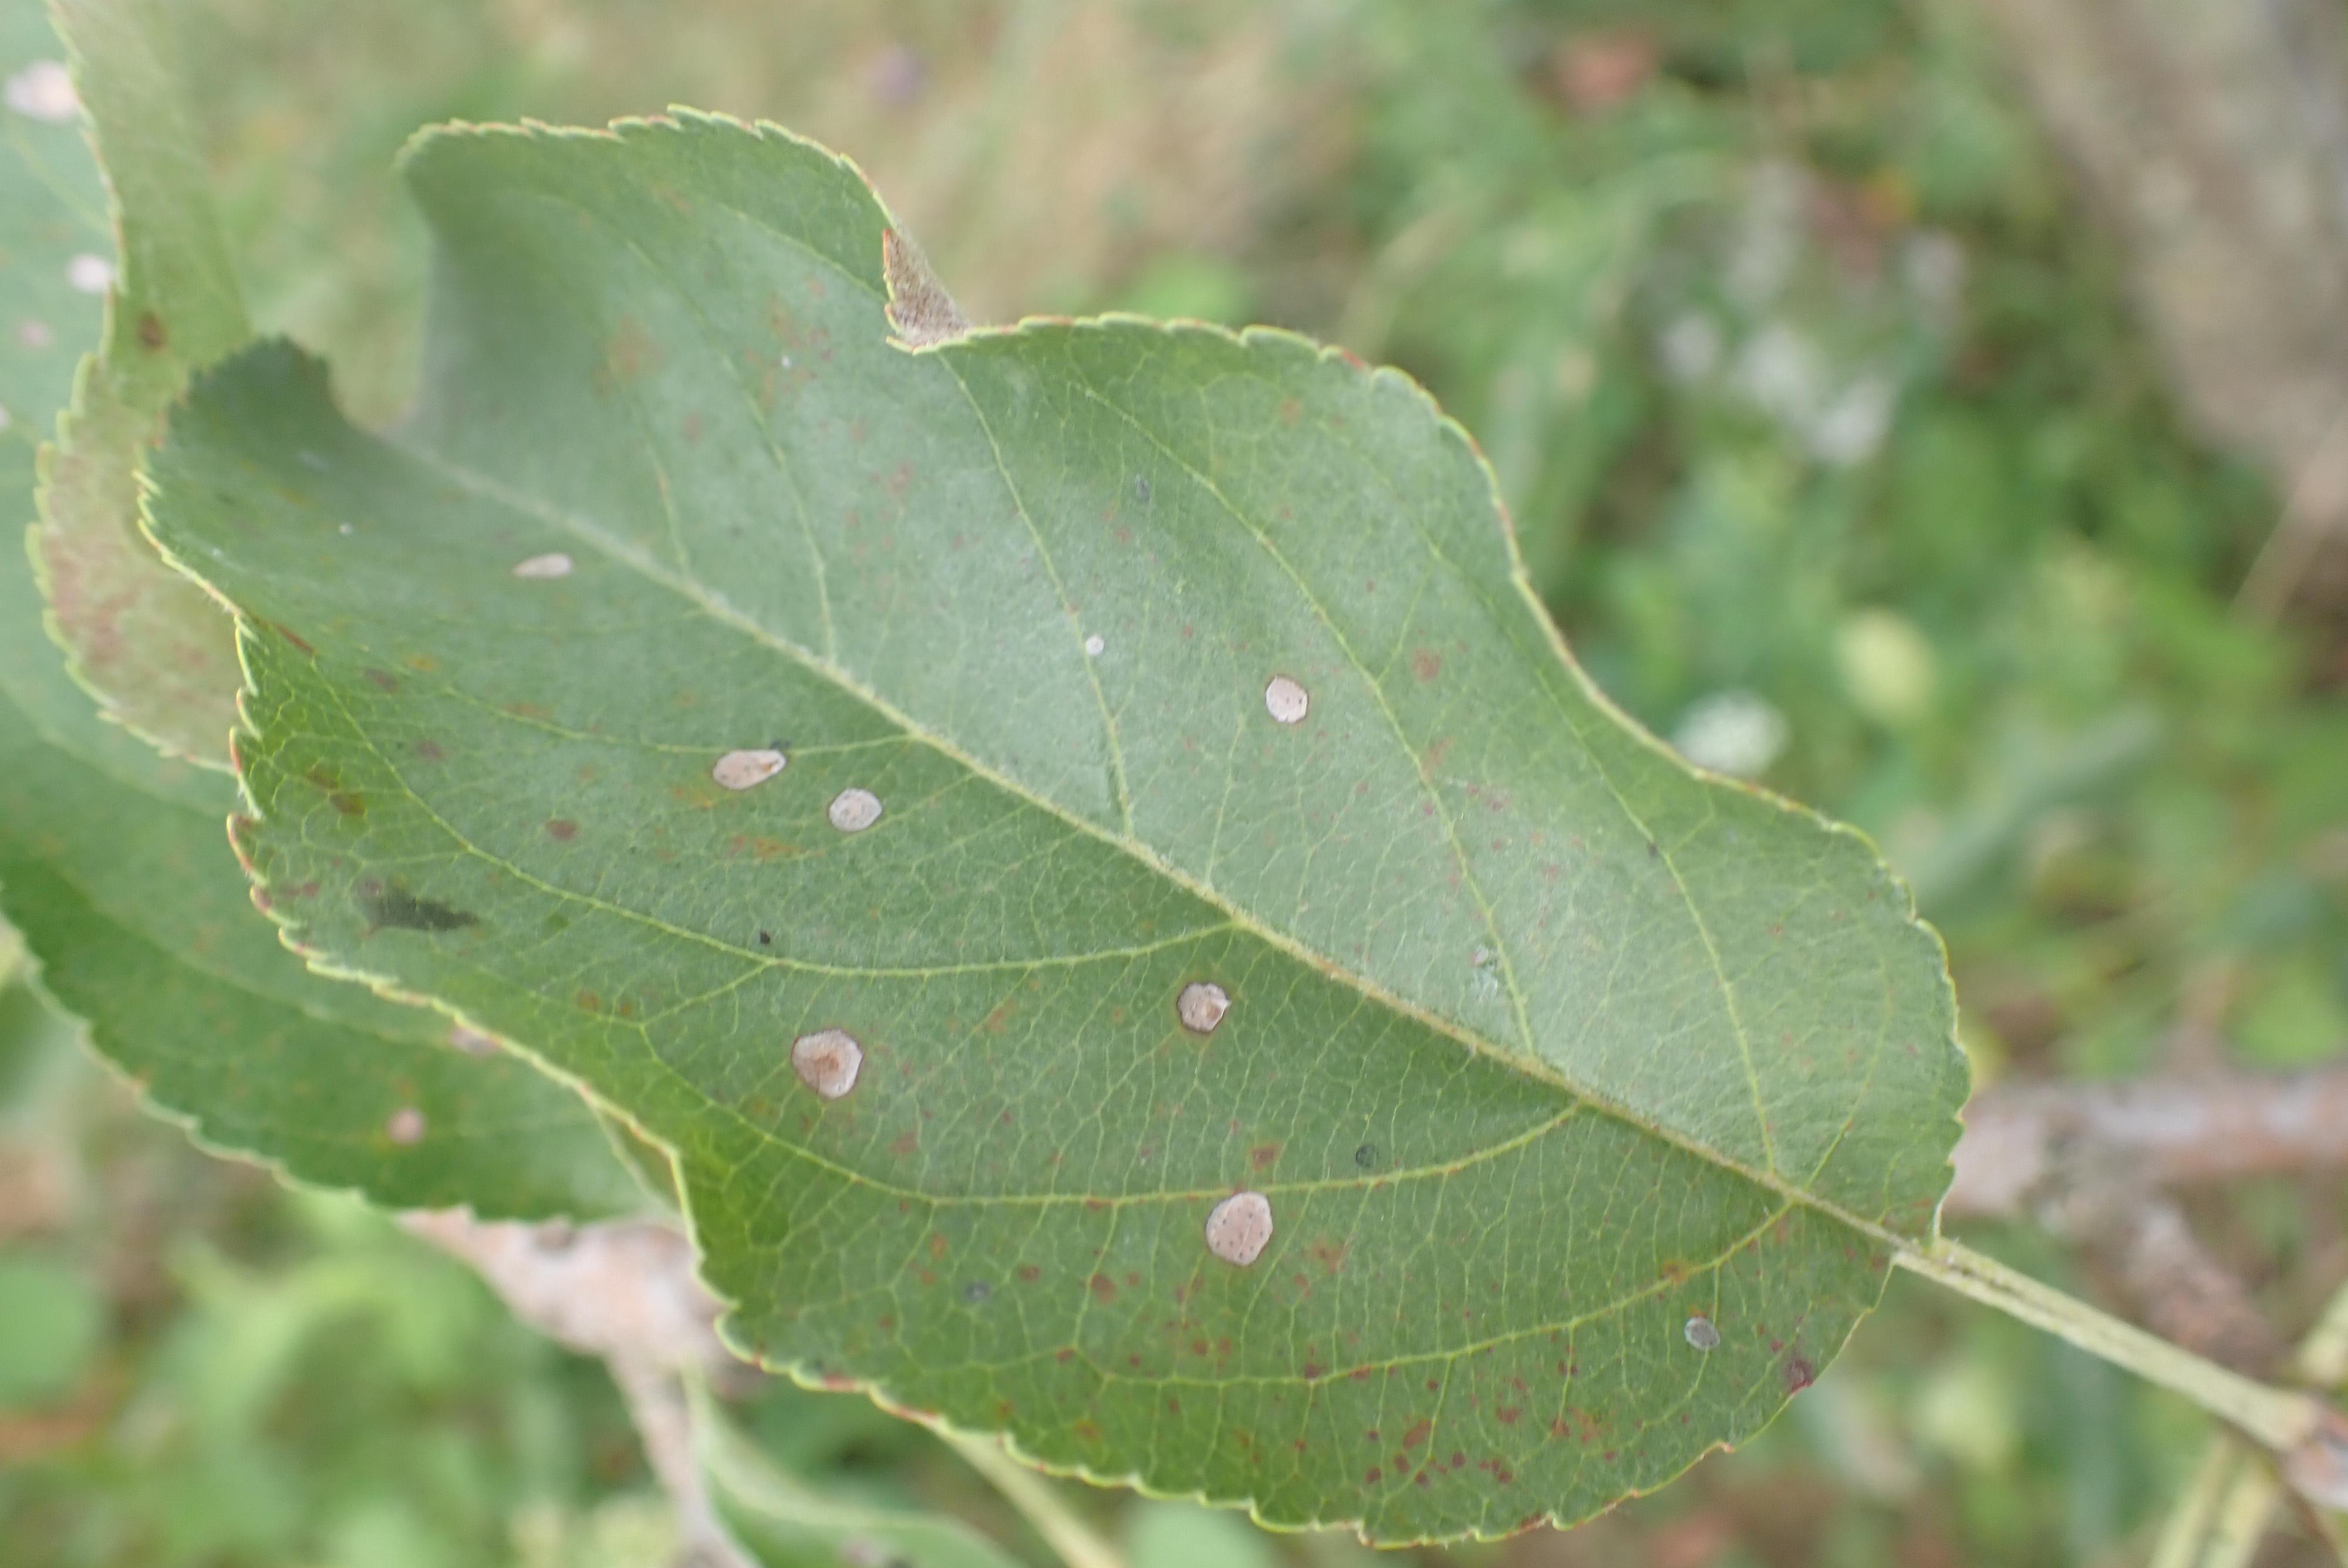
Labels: complex